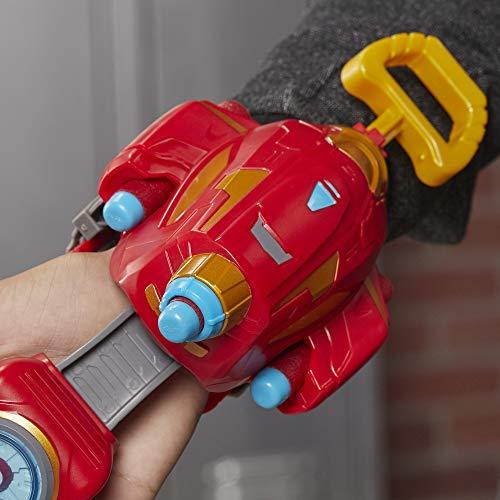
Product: Avengers NERF Power Moves Marvel Iron Man Repulsor Blast Gauntlet NERF Dart-Launching Toy for Kids Roleplay, Toys for Kids Ages 5 and Up
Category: Toys & Games | Toy Figures & Playsets
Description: COLLECTIBLE TOYS: Look for other NERF Power Moves Marvel Avengers roleplay toys to start a collection, swap with friends, and give as gifts Each sold separately.
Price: $19.99
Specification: ProductDimensions:3.2x14x9inches|ItemWeight:10.6ounces|ShippingWeight:14.4ounces(Viewshippingratesandpolicies)|ASIN:B07VKH2HW6|Itemmodelnumber:E7376|Manufacturerrecommendedage:5yearsandup